Drottningholm Palace

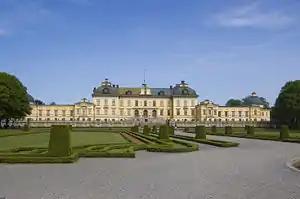
Front view of the palace

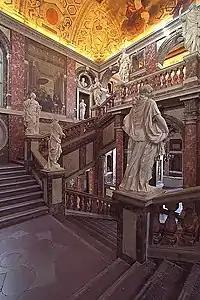
The great staircase with sculptures by Nicolaes Millich

Drottningholm Palace, or Drottningholm, one of Sweden's royal palaces, situated near Sweden's capital Stockholm, is the private residence of the Swedish royal family.